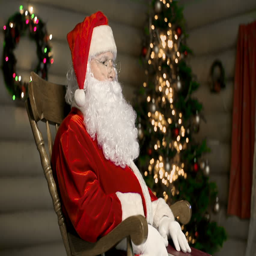
film character sitting in wooden armchair near illuminated christmas tree and reading a book